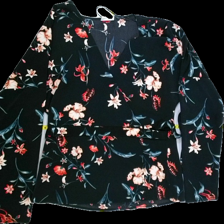
View: front
Type: Blouse
Category: Ladies
Brand: Vila
Colors: Multicolor, Black, Green, Red, Beige, Pink, White
Material: 100%polyester
Pattern: Floral print
Cut: Regular, V-collar
Size: M
Season: All
Trend: No trend
Stains: No
Price range: 50-100
Recommended usage: Reuse